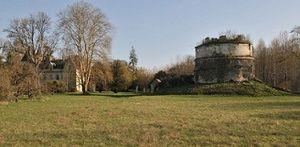
Pictures taken from the street
L'Ozon est une rivière française, affluent droit de la Vienne, dans le département de la Vienne, dans la région Nouvelle-Aquitaine.